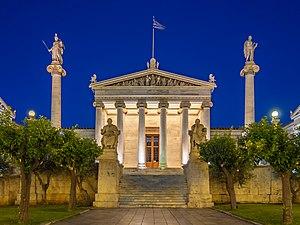
Le tourisme en Grèce est un pilier de l'économie nationale. La Grèce fait partie, au même titre que la France, l'Italie et l'Espagne, des destinations les plus touristiques en Europe depuis les années 1960 et 1970. La richesse de sa culture et l'héritage historique du pays ainsi que sa géographie et son climat méditerranéen expliquent que la Grèce compte quelque 18 sites recensés au patrimoine mondial de l'humanité par l'UNESCO.